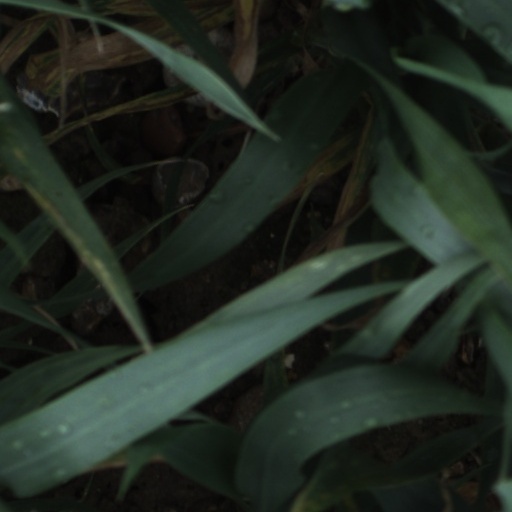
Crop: wheat